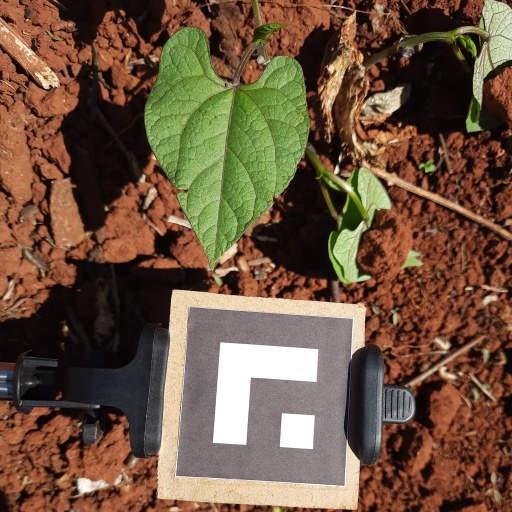
Observations: flat surface, eating holes in the edge, under sunlight